Marsh Lock

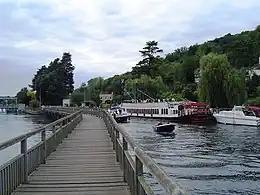
Marsh Lock from the upstream walkway with the weir on the left

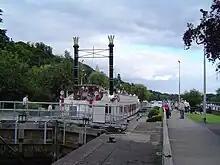
Marsh Lock filled by a large riverboat

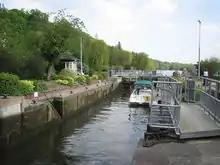
Marsh Lock empty from the tail gates

Marsh Lock is a lock and weir situated on the River Thames in England, about 1 mile upstream of Henley Bridge in Henley-on-Thames, Oxfordshire. The lock is close to the Berkshire bank, but accessed from the Oxfordshire side via two long walkways, the downstream one being near Mill Meadows. The first pound lock was built by the Thames Navigation Commission in 1773.